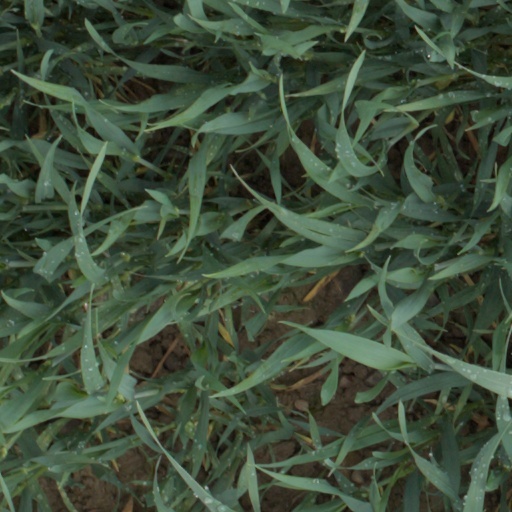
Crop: wheat